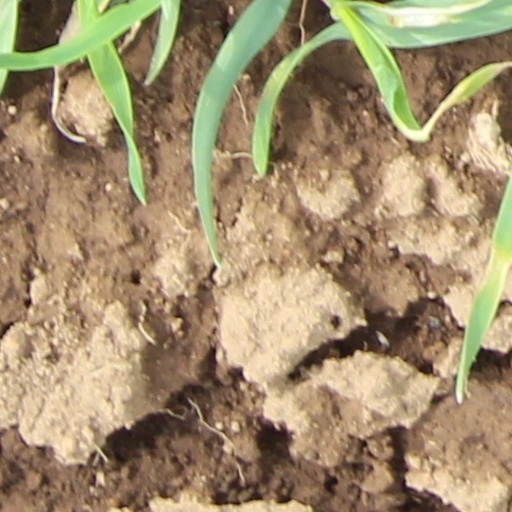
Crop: wheat